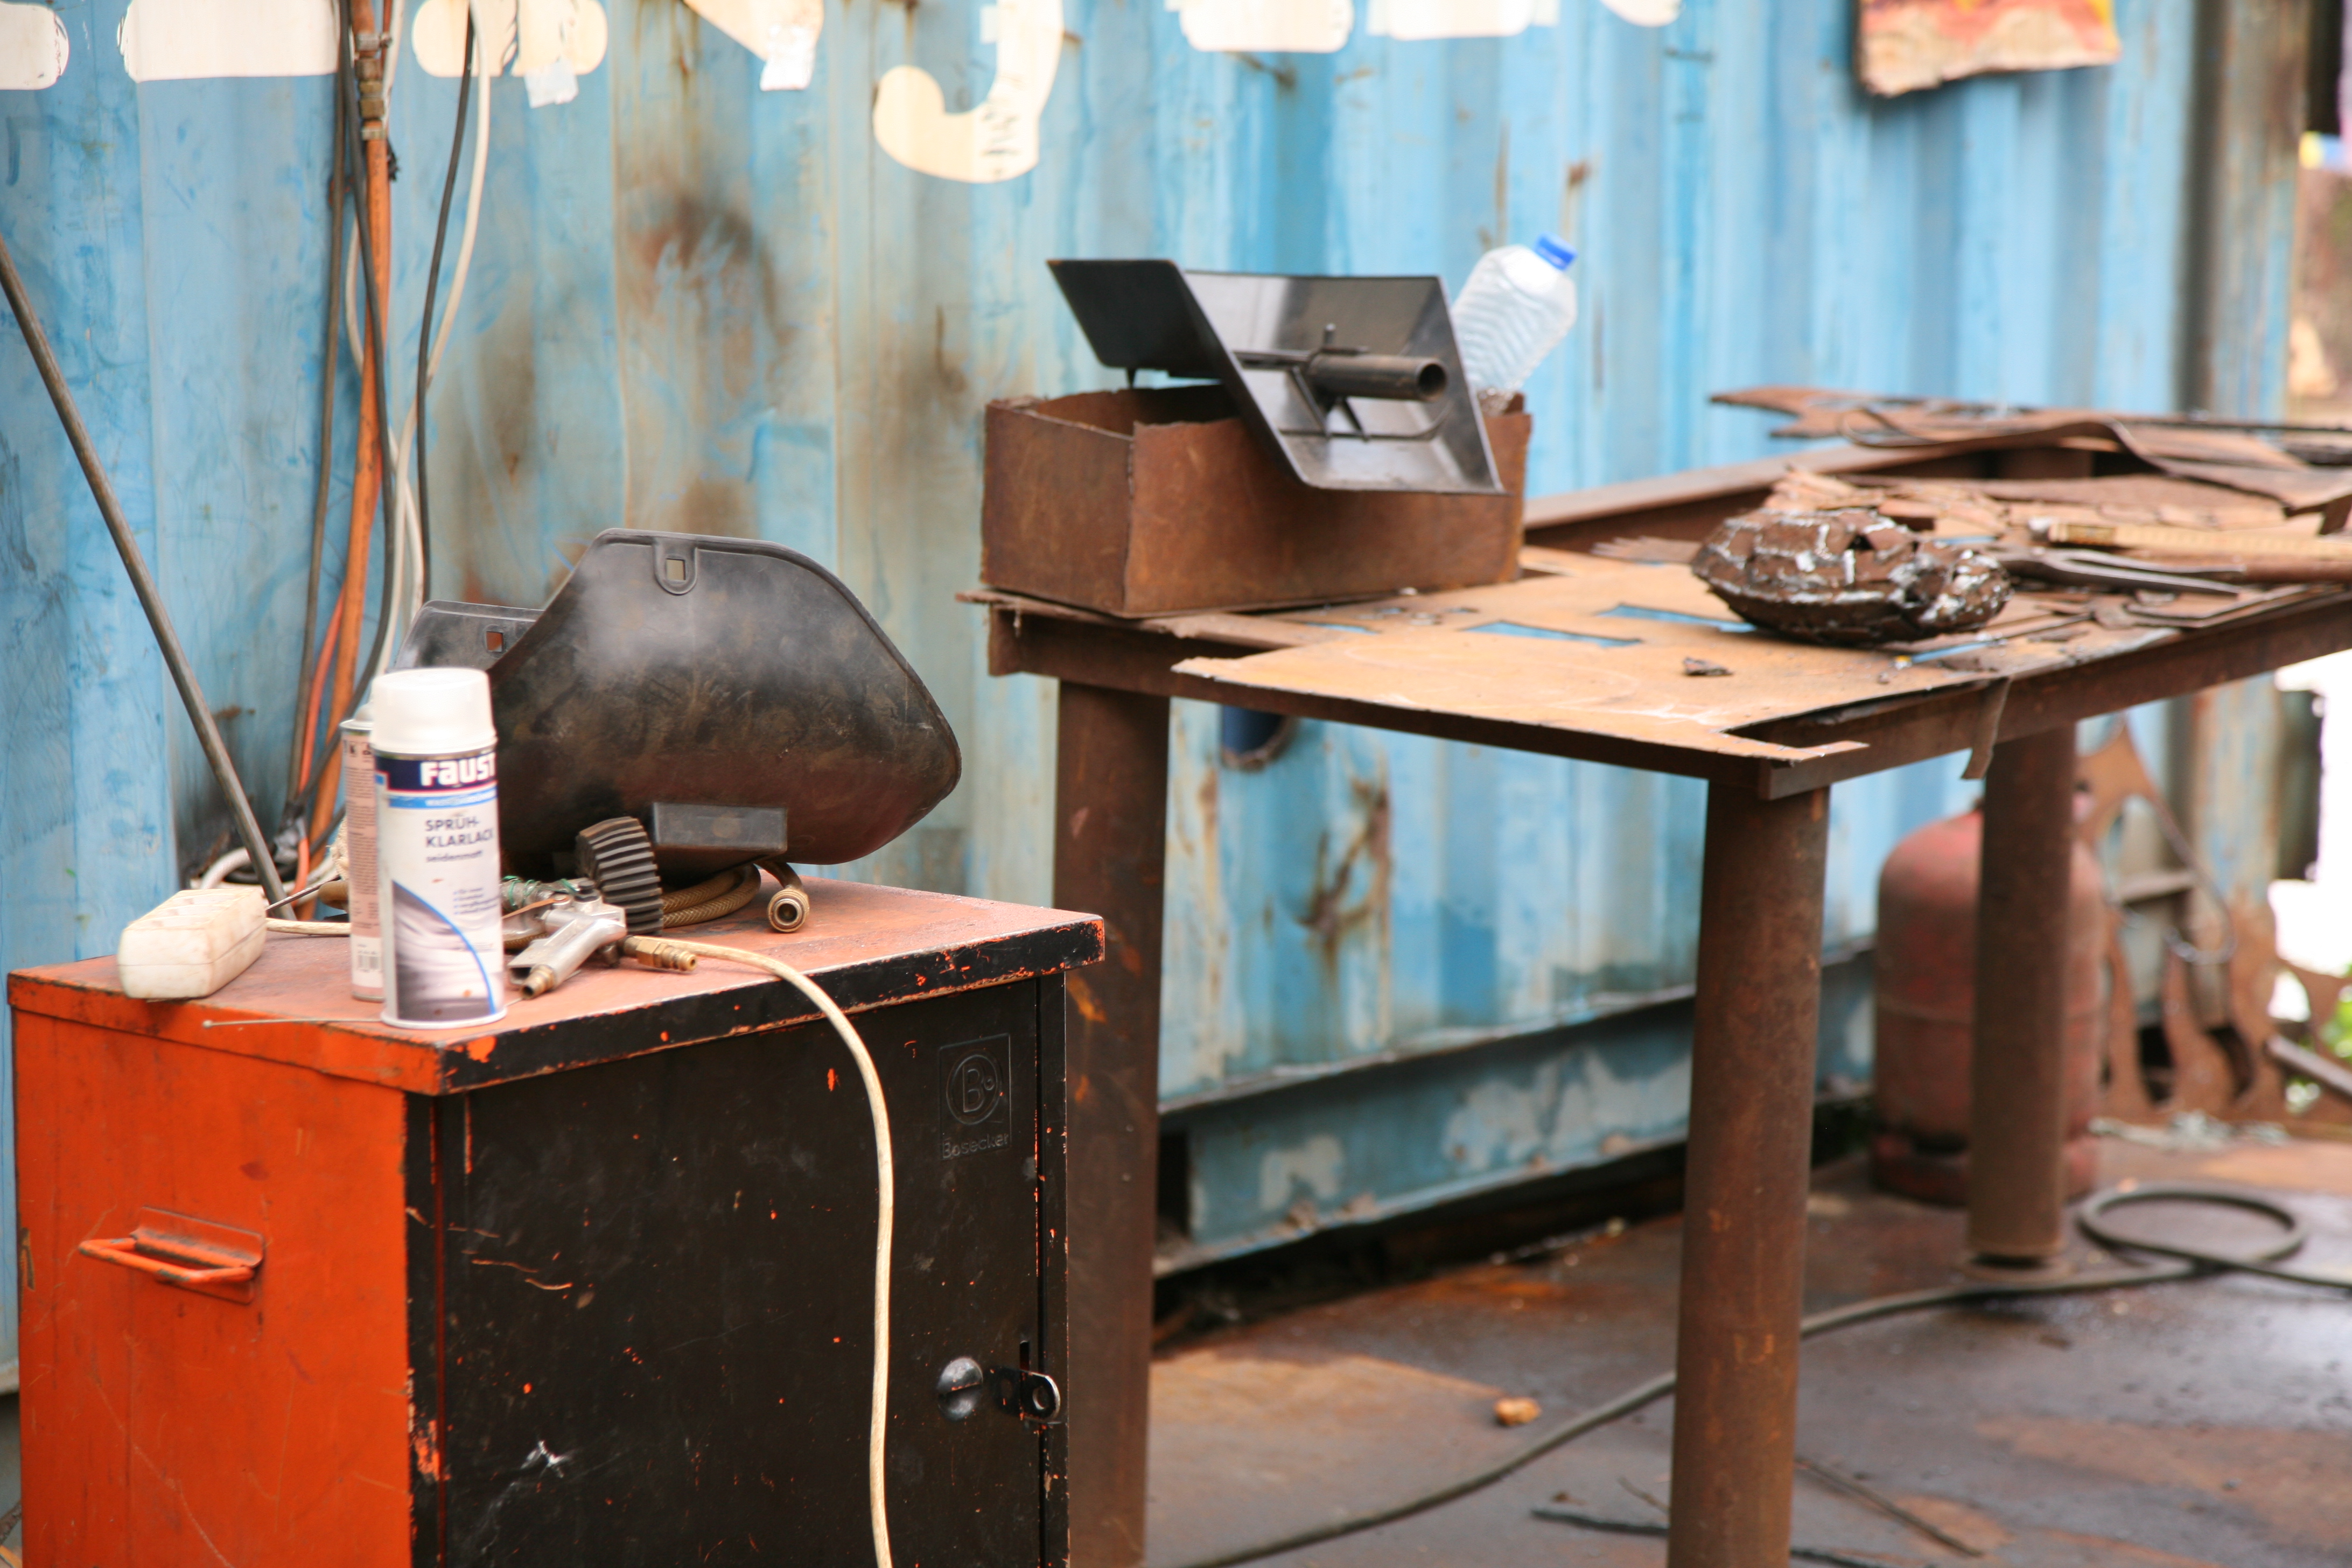
desk, table, wood, furniture, room, germany, deutschland, allemagne, berlin, mitte, kunsthaustacheles, man made object